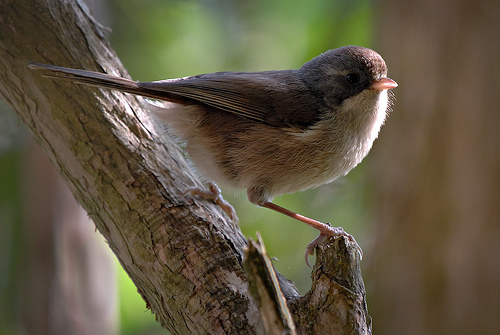
this grey back and cream belly colored bird has an orange bill, black eyes and tan or flesh color tarsus.
this chubby brown bird has a soft brown belly.
this little bird has a light colored belly and breast with a gray crown and back.
it is a round fat bird with a white underbelly and gray wings.
the grey bird has has a while belly and yellow bill and feet; additionally the bill is short and pointed
this bird has wings that are brown and has a white belly
this bird has wings that are black and has a white bellythe bird has a small pink bill and tan belly that is round.
this is a small bird with off white belly and breast, gray wings and head with a small pink beak.
this bird has wings that are black and has a white belly
Species: Brown Creeper